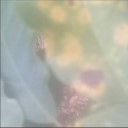
Label: Leaf_rust